Autumn Crisis of 1850

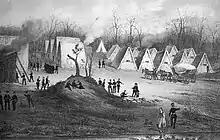
Camp site of the Schleswig-Holstein army at Rendsburg, 1850

In April 1848, the people of the duchies of Schleswig and Holstein had rebelled against their sovereign, Duke Frederick VII, who was also the King of Denmark. This Schleswig-Holstein uprising led to a war that was interrupted several times by armistices. Prussia and other German states intervened on the side of the Schleswig-Holsteiners. This became an official federal war "(Bundeskrieg)" of the German Confederation, decided on by the old Bundestag that was still in power in early 1848. Denmark, however, was diplomatically supported by the great powers Britain and Russia.